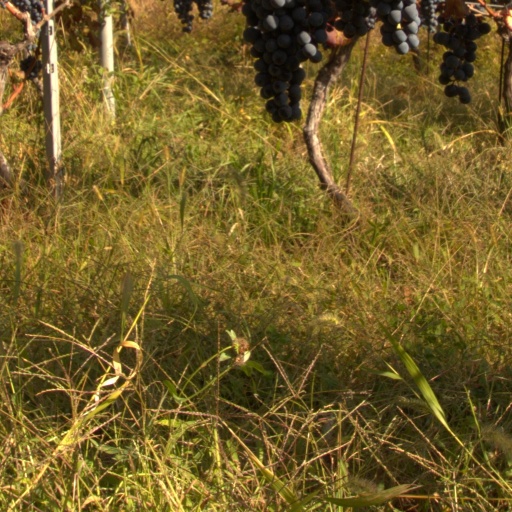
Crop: grape